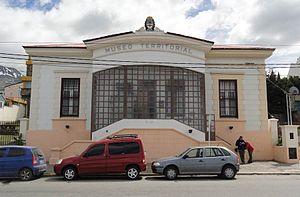
Le Musée du Bout du Monde a ouvert ses portes à Ushuaïa en 1979 et depuis lors s’est consacré à la mise en valeur du patrimoine de la province argentine de la Terre de Feu, Antarctique et Îles de l'Atlantique Sud.